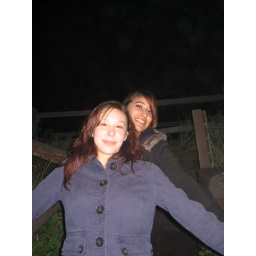
me and the girls climbing down scary stairs in pitch black to montara beach -- the site of ian's bonfire.